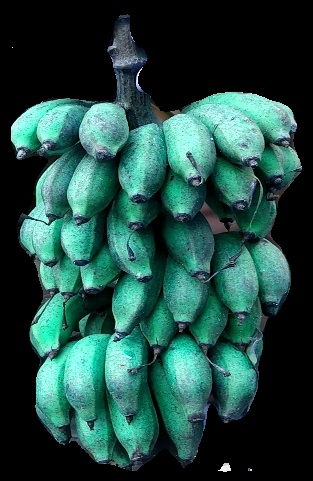
Variety: rasbale
Grade: grade3